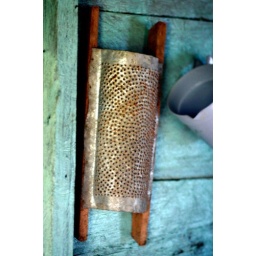
grater hanging on wall in kitchen